Claude C. Robinson

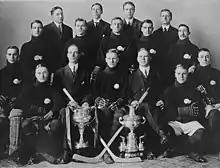
Black and white photo of a hockey team seated behind two large trophies

Robinson was asked by Allan Cup trustee William Northey, to schedule dates and referees to defend a challenge by the Kenora Thistles. The Victorias defeated Kenora by a combined score of 16–10 in a two-game series. The series profited approximately , which were donated by cup trustees to charities in Winnipeg chosen by Robinson. No further Allan Cup challenges were arranged for the season, despite proposals to play the Calgary Athletic Club and the Ottawa New Edinburghs.